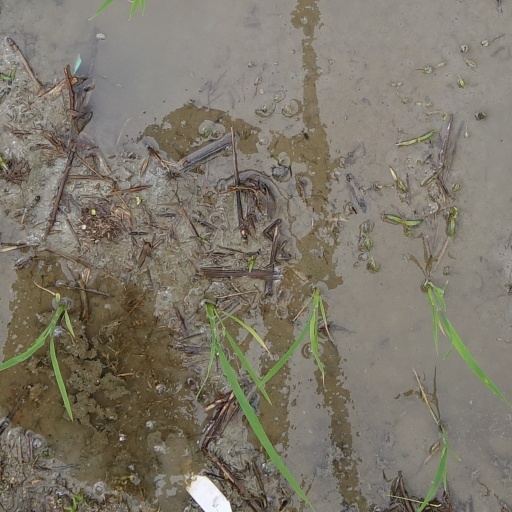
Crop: rice